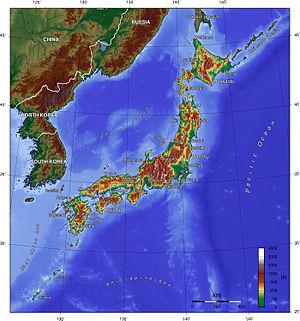
L'archipel japonais qui forme le pays du Japon s'étend du nord au sud le long de la côte du continent eurasiatique, la bordure occidentale de l'océan Pacifique.